List of polyurethane applications

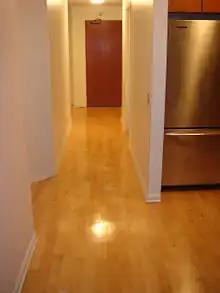
A floor with a polyurethane topcoat

Polyurethane materials are commonly formulated as paints and varnishes for finishing coats to protect or seal wood. This use results in a hard, abrasion-resistant, and durable coating that is popular for hardwood floors, but considered by some to be difficult or unsuitable for finishing furniture or other detailed pieces. Relative to oil or shellac varnishes, polyurethane varnish forms a harder film which tends to de-laminate if subjected to heat or shock, fracturing the film and leaving white patches. This tendency increases when it is applied over softer woods like pine. This is also in part due to polyurethane's lesser penetration into the wood. Various priming techniques are employed to overcome this problem, including the use of certain oil varnishes, specified "dewaxed" shellac, clear penetrating epoxy, or "oil-modified" polyurethane designed for the purpose. Polyurethane varnish may also lack the "hand-rubbed" lustre of drying oils such as linseed or tung oil; in contrast, however, it is capable of a much faster and higher "build" of film, accomplishing in two coats what may require many applications of oil. Polyurethane may also be applied over a straight oil finish, but because of the relatively slow curing time of oils, the presence of volatile byproducts of curing, and the need for extended exposure of the oil to oxygen, care must be taken that the oils are sufficiently cured to accept the polyurethane.